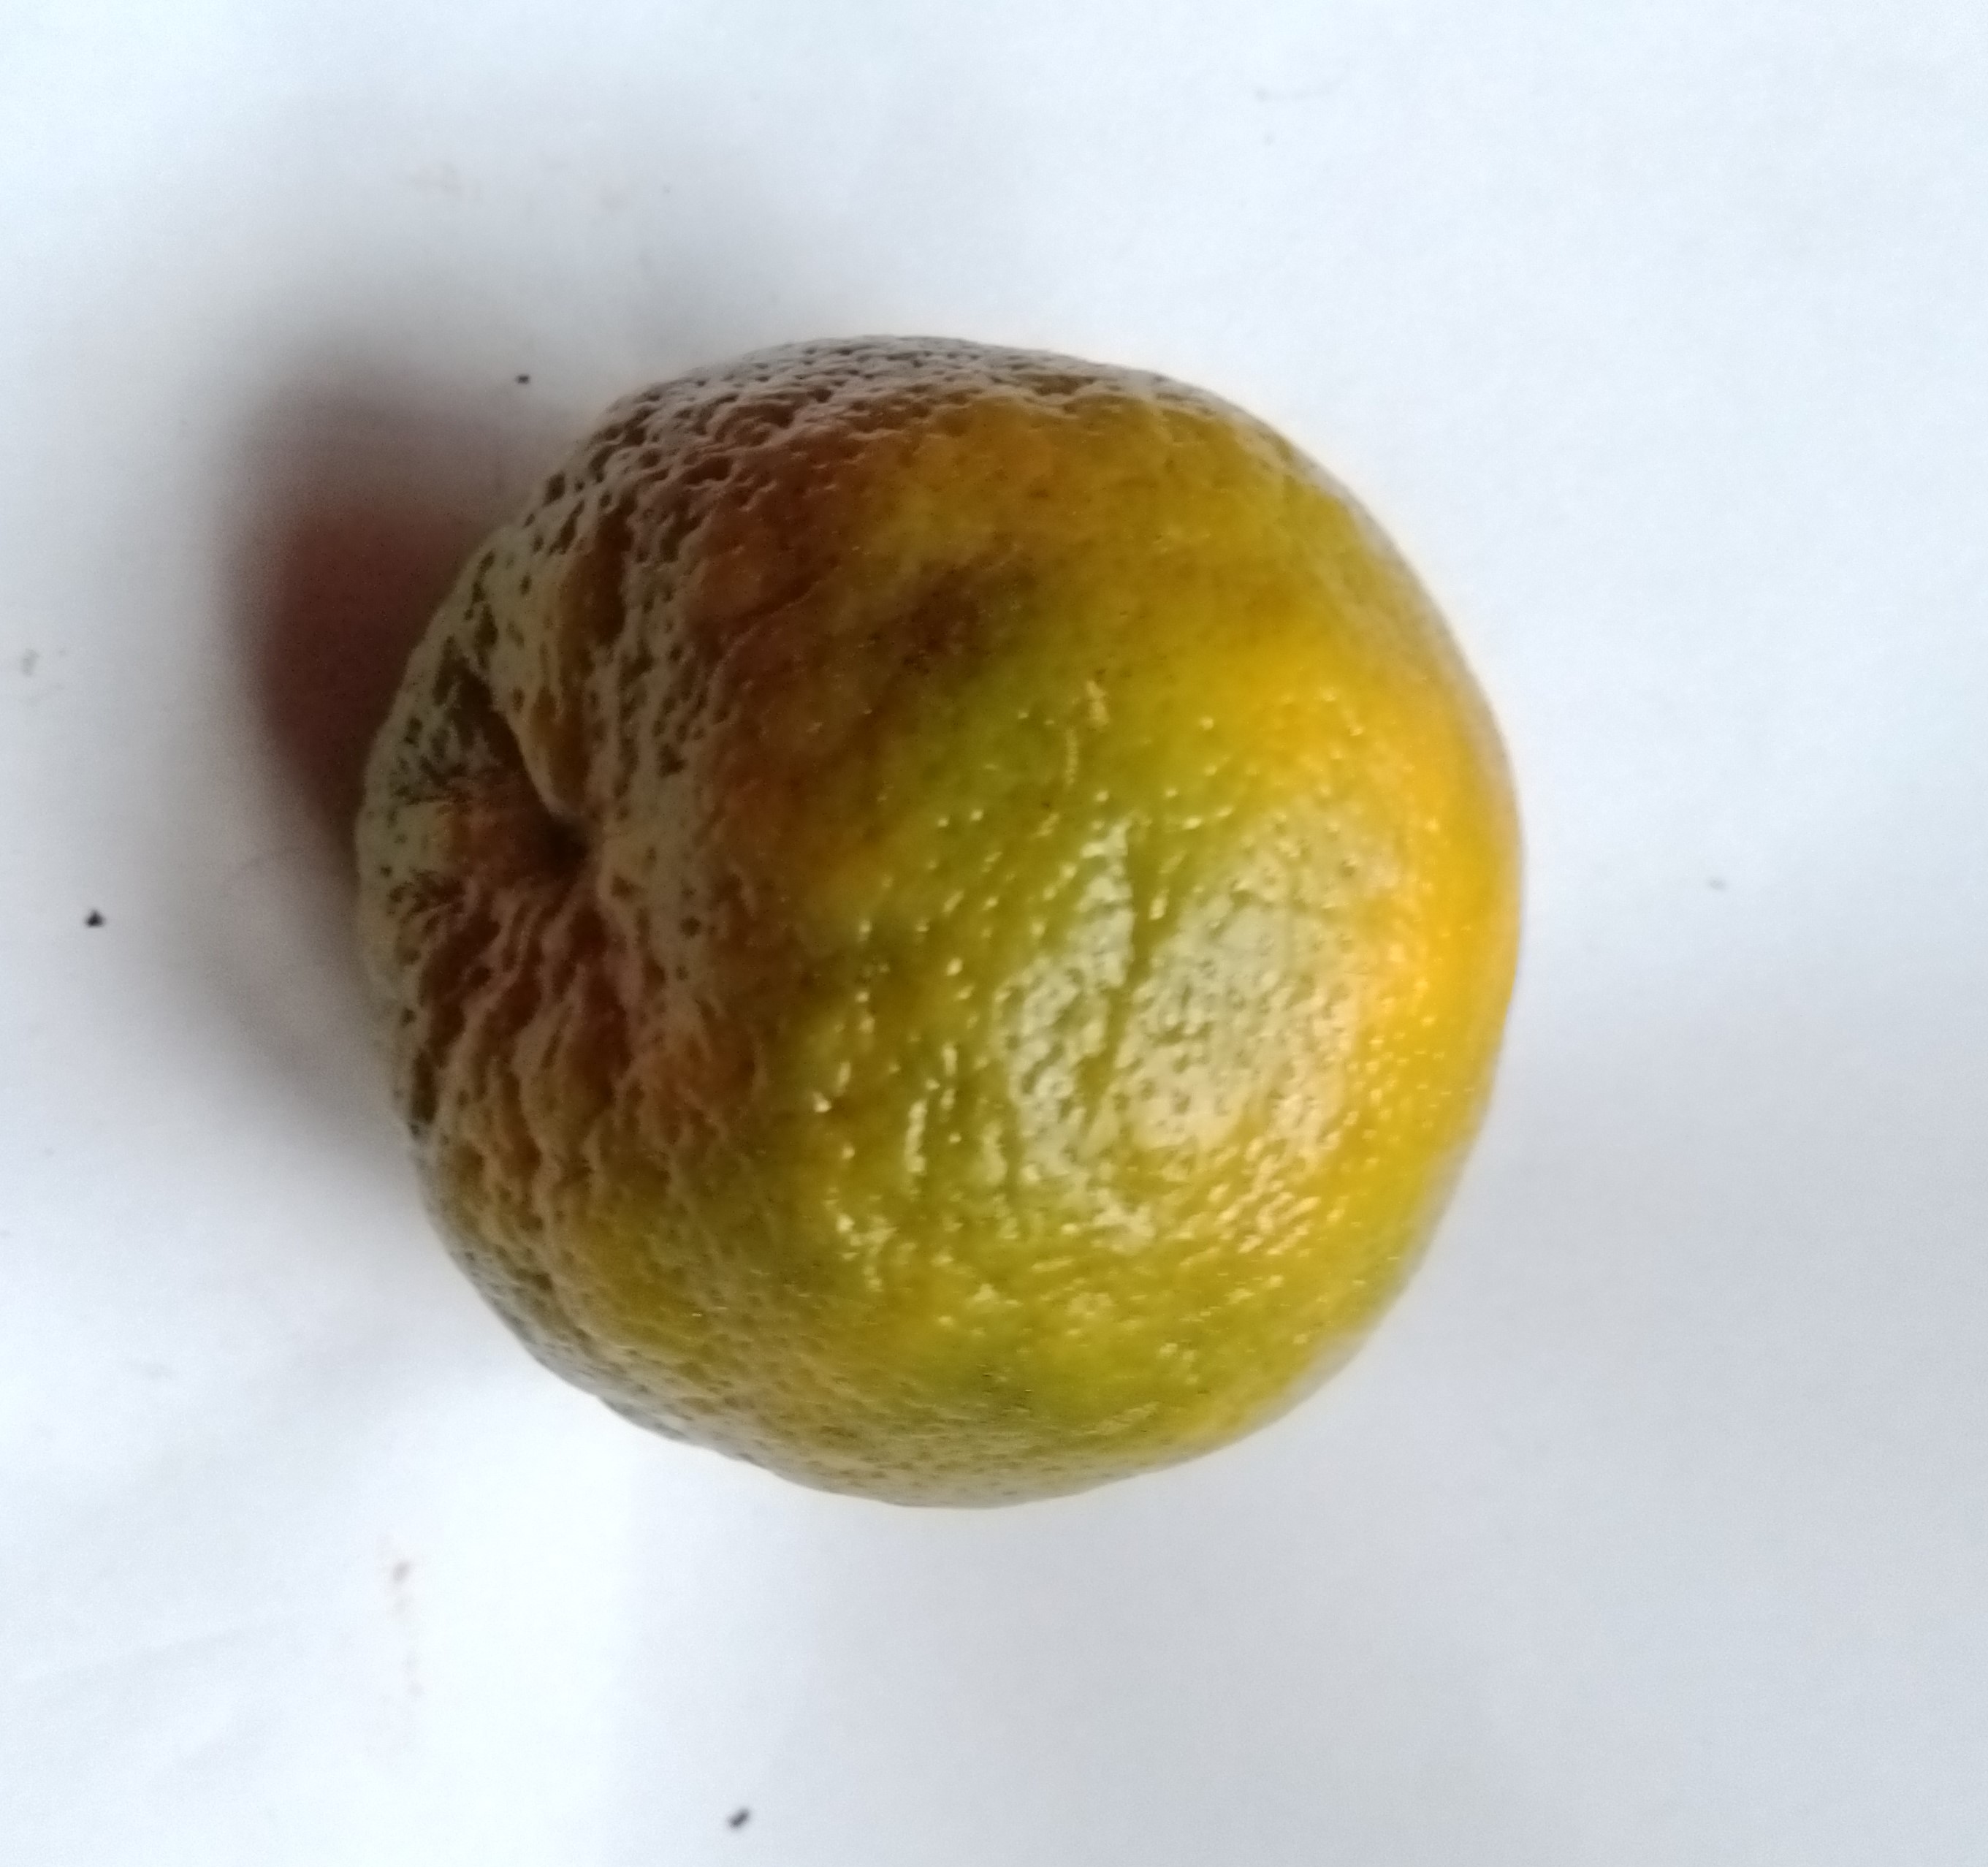
Fruit: orange
Condition: fresh